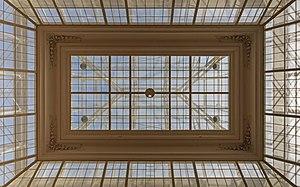
Saint-Pétersbourg /sɛ̃.pe.tɛʁs.buʁ/ est la deuxième plus grande ville de Russie par sa population, avec 5 281 579 habitants en 2017, après la capitale Moscou. Saint-Pétersbourg a le statut de ville d'importance fédérale. La ville est enclavée dans l'oblast de Léningrad, mais en est administrativement indépendante. Elle est située dans le Nord-Ouest du pays sur le delta de la Neva, au fond du golfe de Finlande, un espace maritime de la mer Baltique. Capitale de l'Empire russe de 1712 jusqu'en mars 1917, ainsi que de la Russie dirigée par les deux gouvernements provisoires entre mars et octobre 1917, Saint-Pétersbourg a conservé de cette époque un ensemble architectural unique. Deuxième port russe sur la mer Baltique après Primorsk, c'est aussi un centre majeur de l'industrie, de la recherche et de l'enseignement russe ainsi qu'un important centre culturel européen. Saint-Pétersbourg est la deuxième ville d'Europe par sa superficie et la cinquième par sa population.